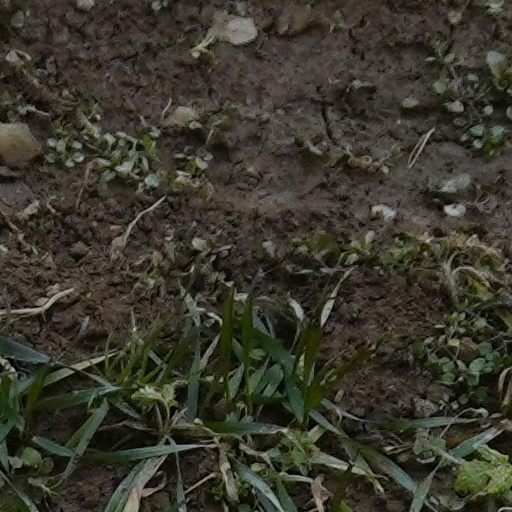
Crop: wheat